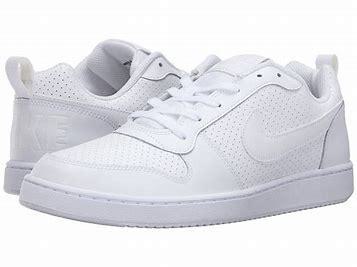
Brand: Nike
Model: Court Borough